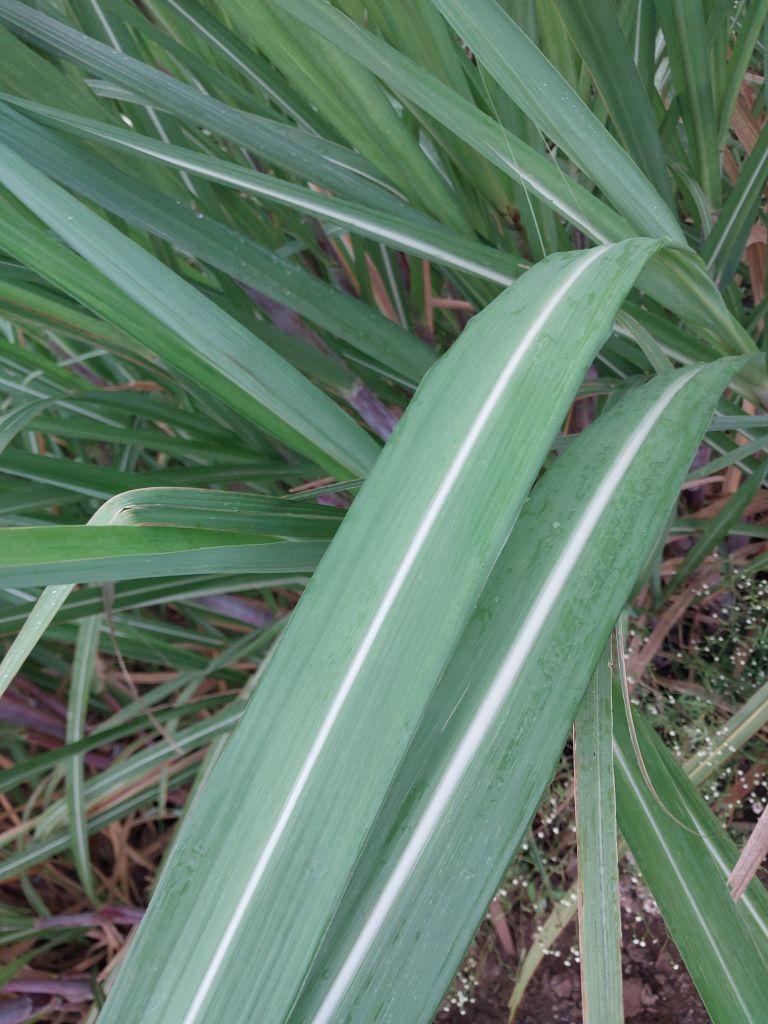
Label: Healthy